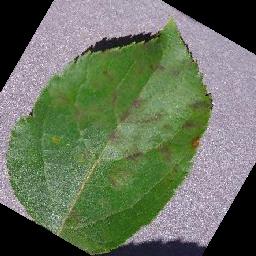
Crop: apple
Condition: scab